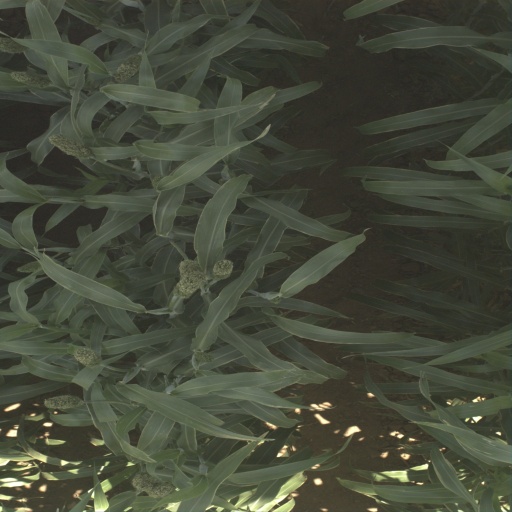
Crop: sorghum